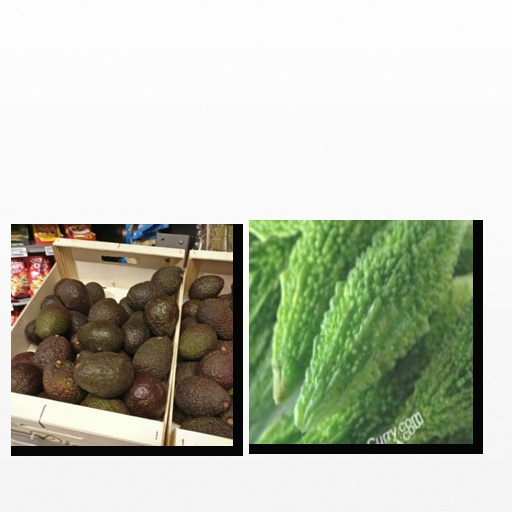
Food items: bitter_gourd, avocado